William E. Potts

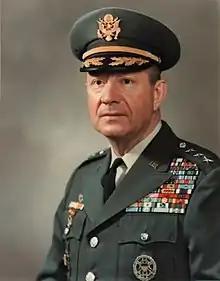
Lt. Gen. William E. Potts

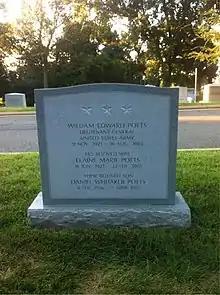
Grave at Arlington National Cemetery

William Edward Potts was born on 9 November 1921 in Oklahoma City, Oklahoma. He attended the Oklahoma Military Academy (now named Rogers State University) and was the highest ranking graduate in 1941. In 1942 he was commissioned as a cavalry 2nd lieutenant in the U.S. Army. Lieutenant Potts entered active duty at Fort Riley, Kansas, and completed the Officers' Basic course at the United States (U.S.) Army Cavalry School.